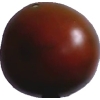
Label: tomato_maroon